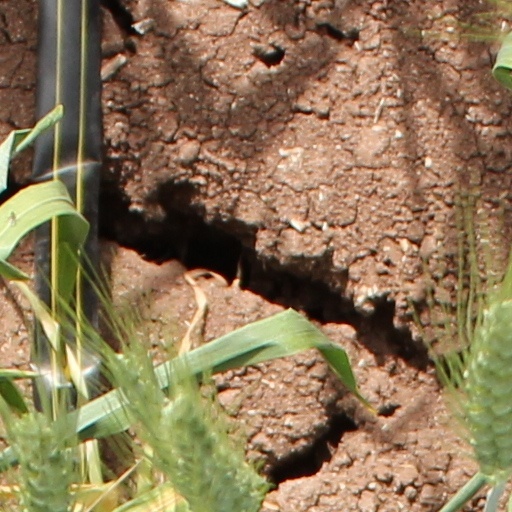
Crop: wheat